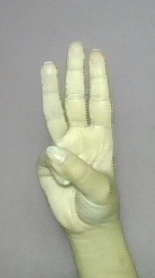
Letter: thaa